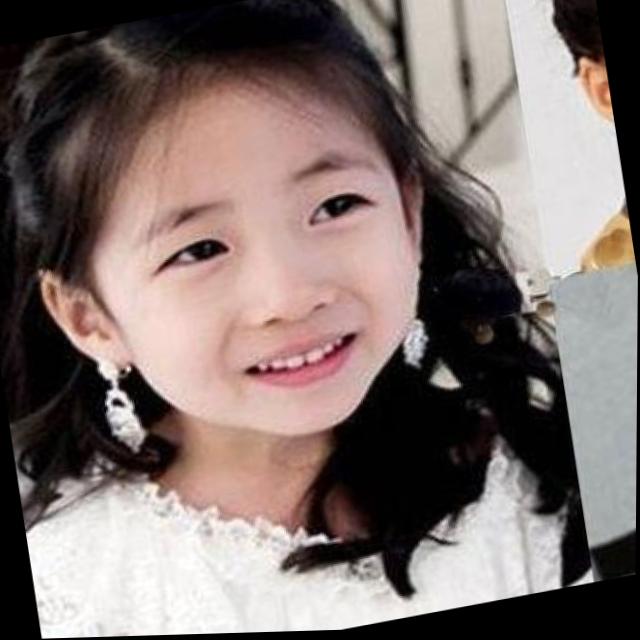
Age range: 13-20